Morro da Babilônia

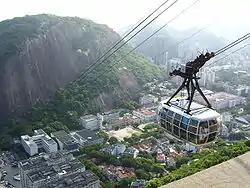
Sugarloaf cable car and with Morro da Babilônia behind.

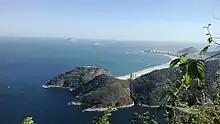
In the middle, Morro da Babilônia. At the back, Leme and Copacabana beaches.

The Morro da Babilônia ("Babylon Hill") is a hill in the Leme neighbourhood of Rio de Janeiro, separating Copacabana beach from Botafogo. It is home to a "favela" known by the same name, as well as the favela Chapéu Mangueira. Morro da Babilônia is an environmentally protected area.